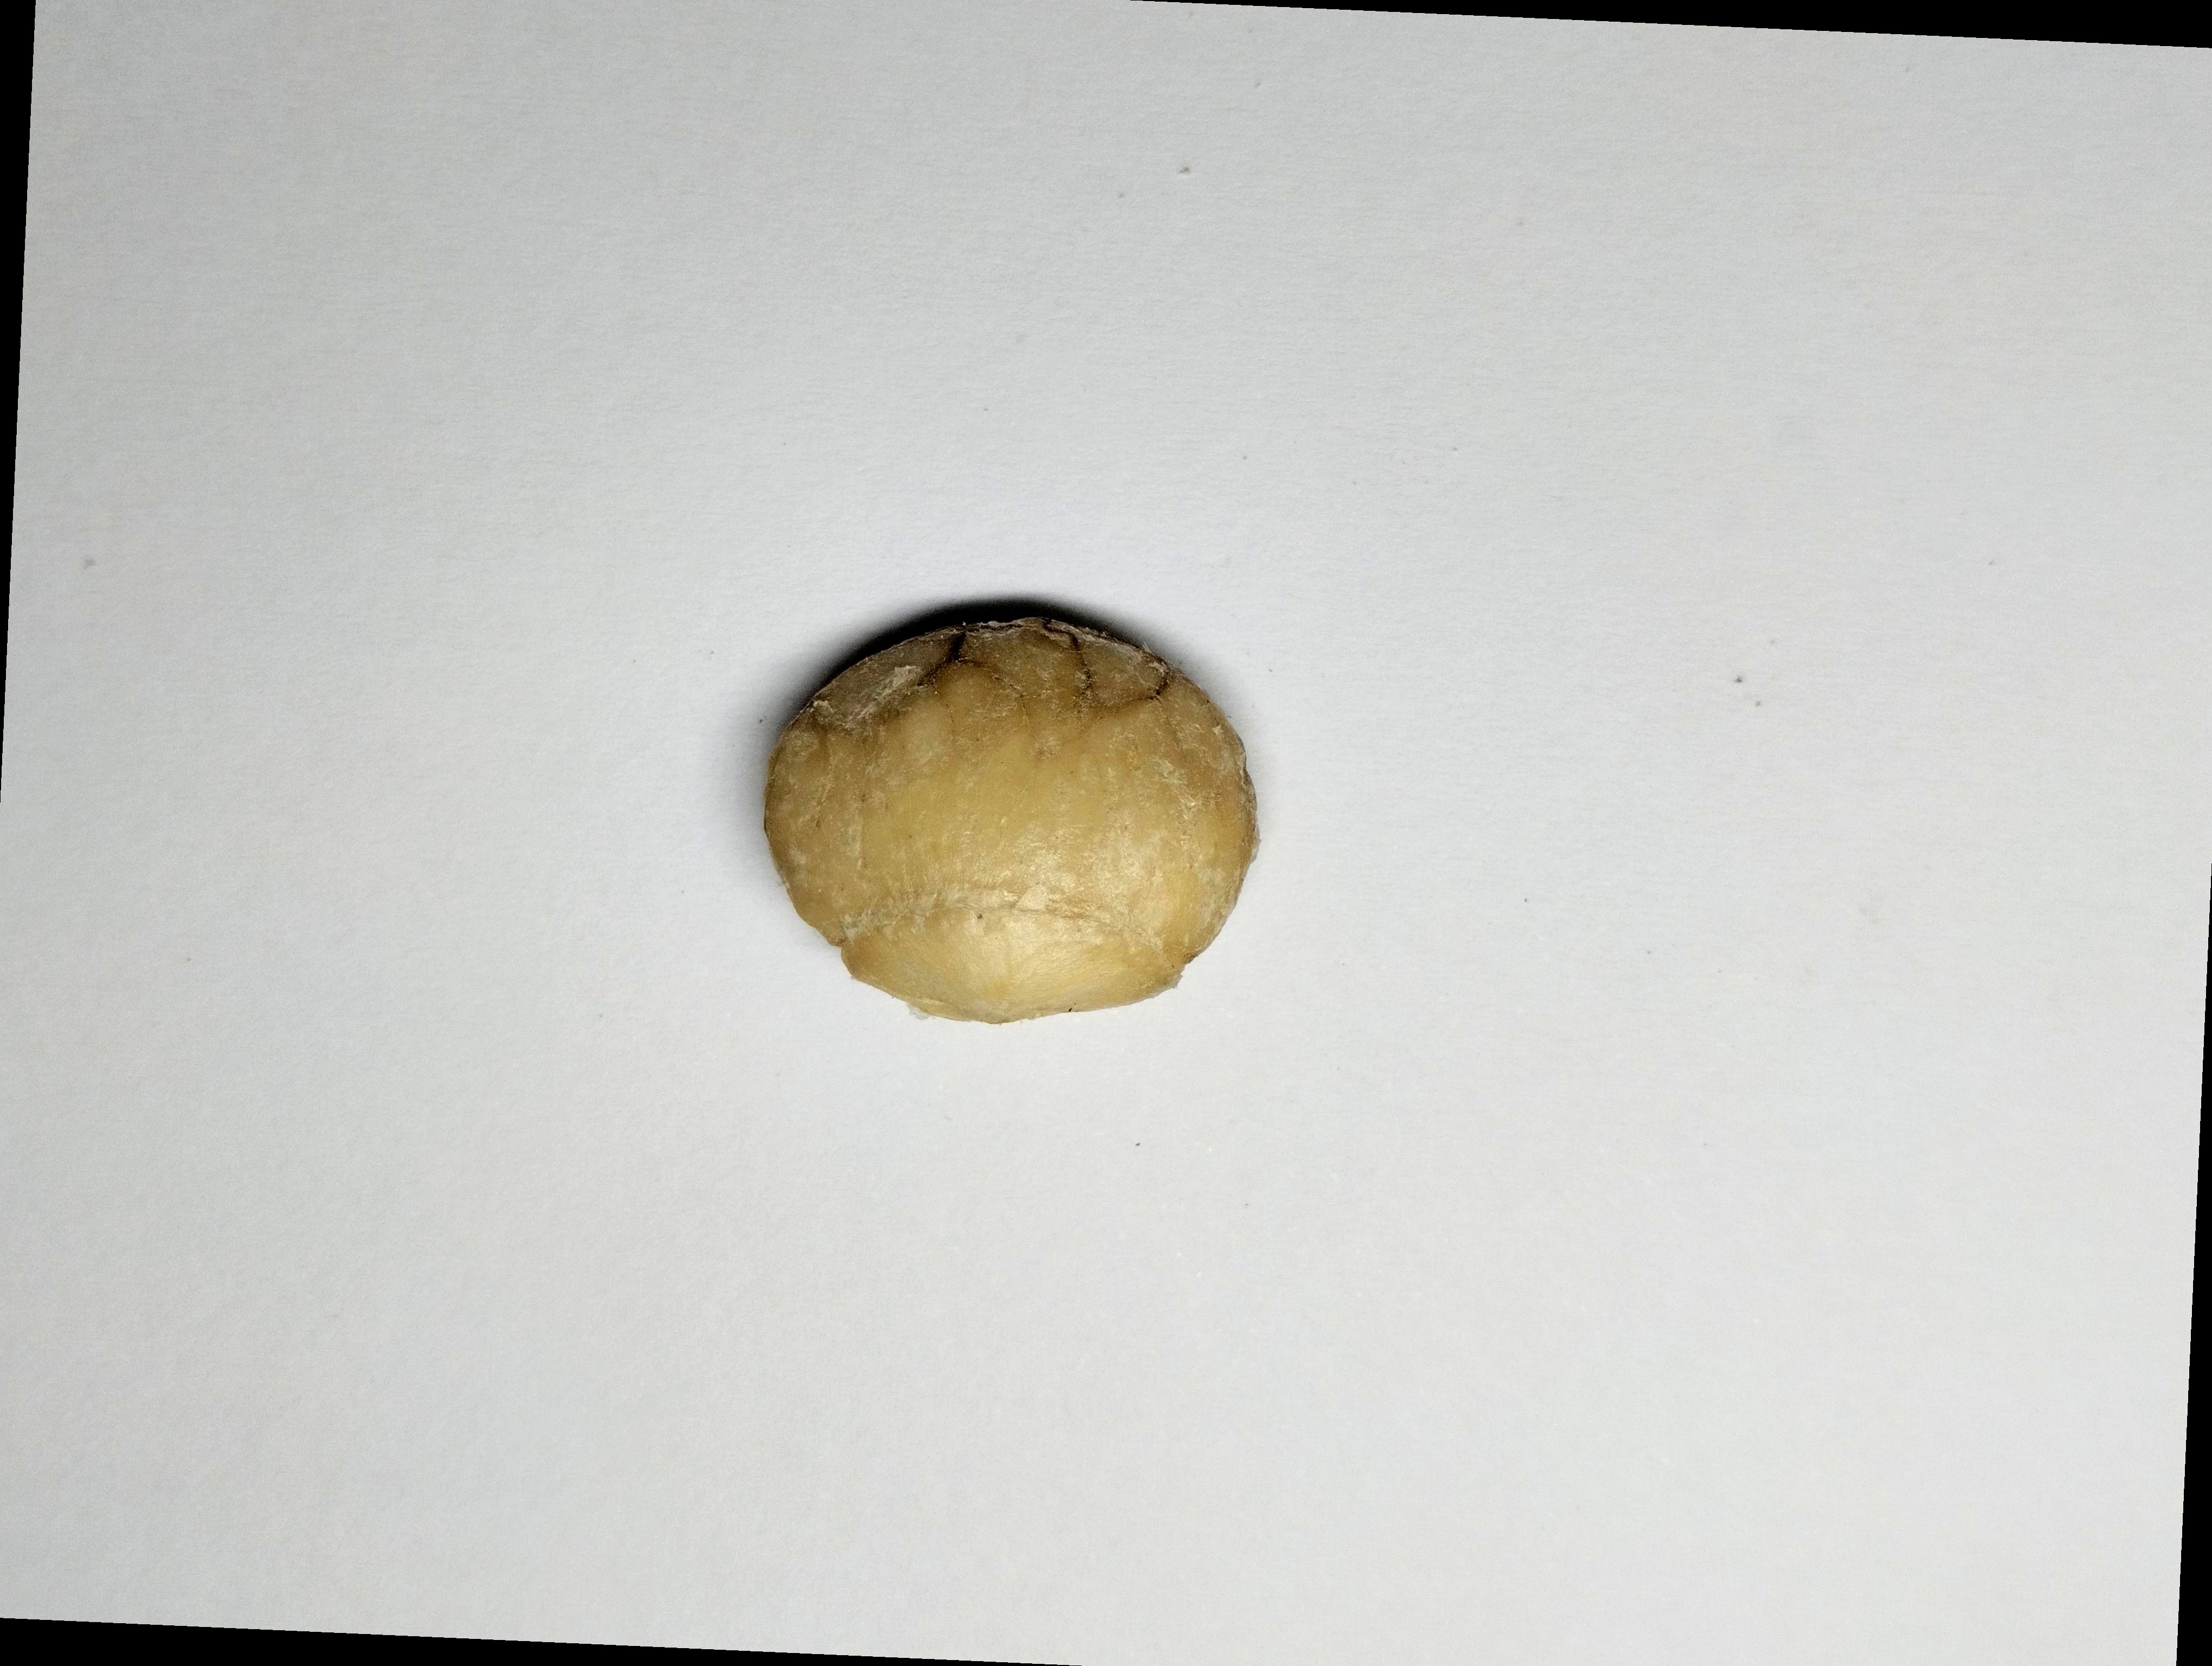
Label: bagus (good seed)